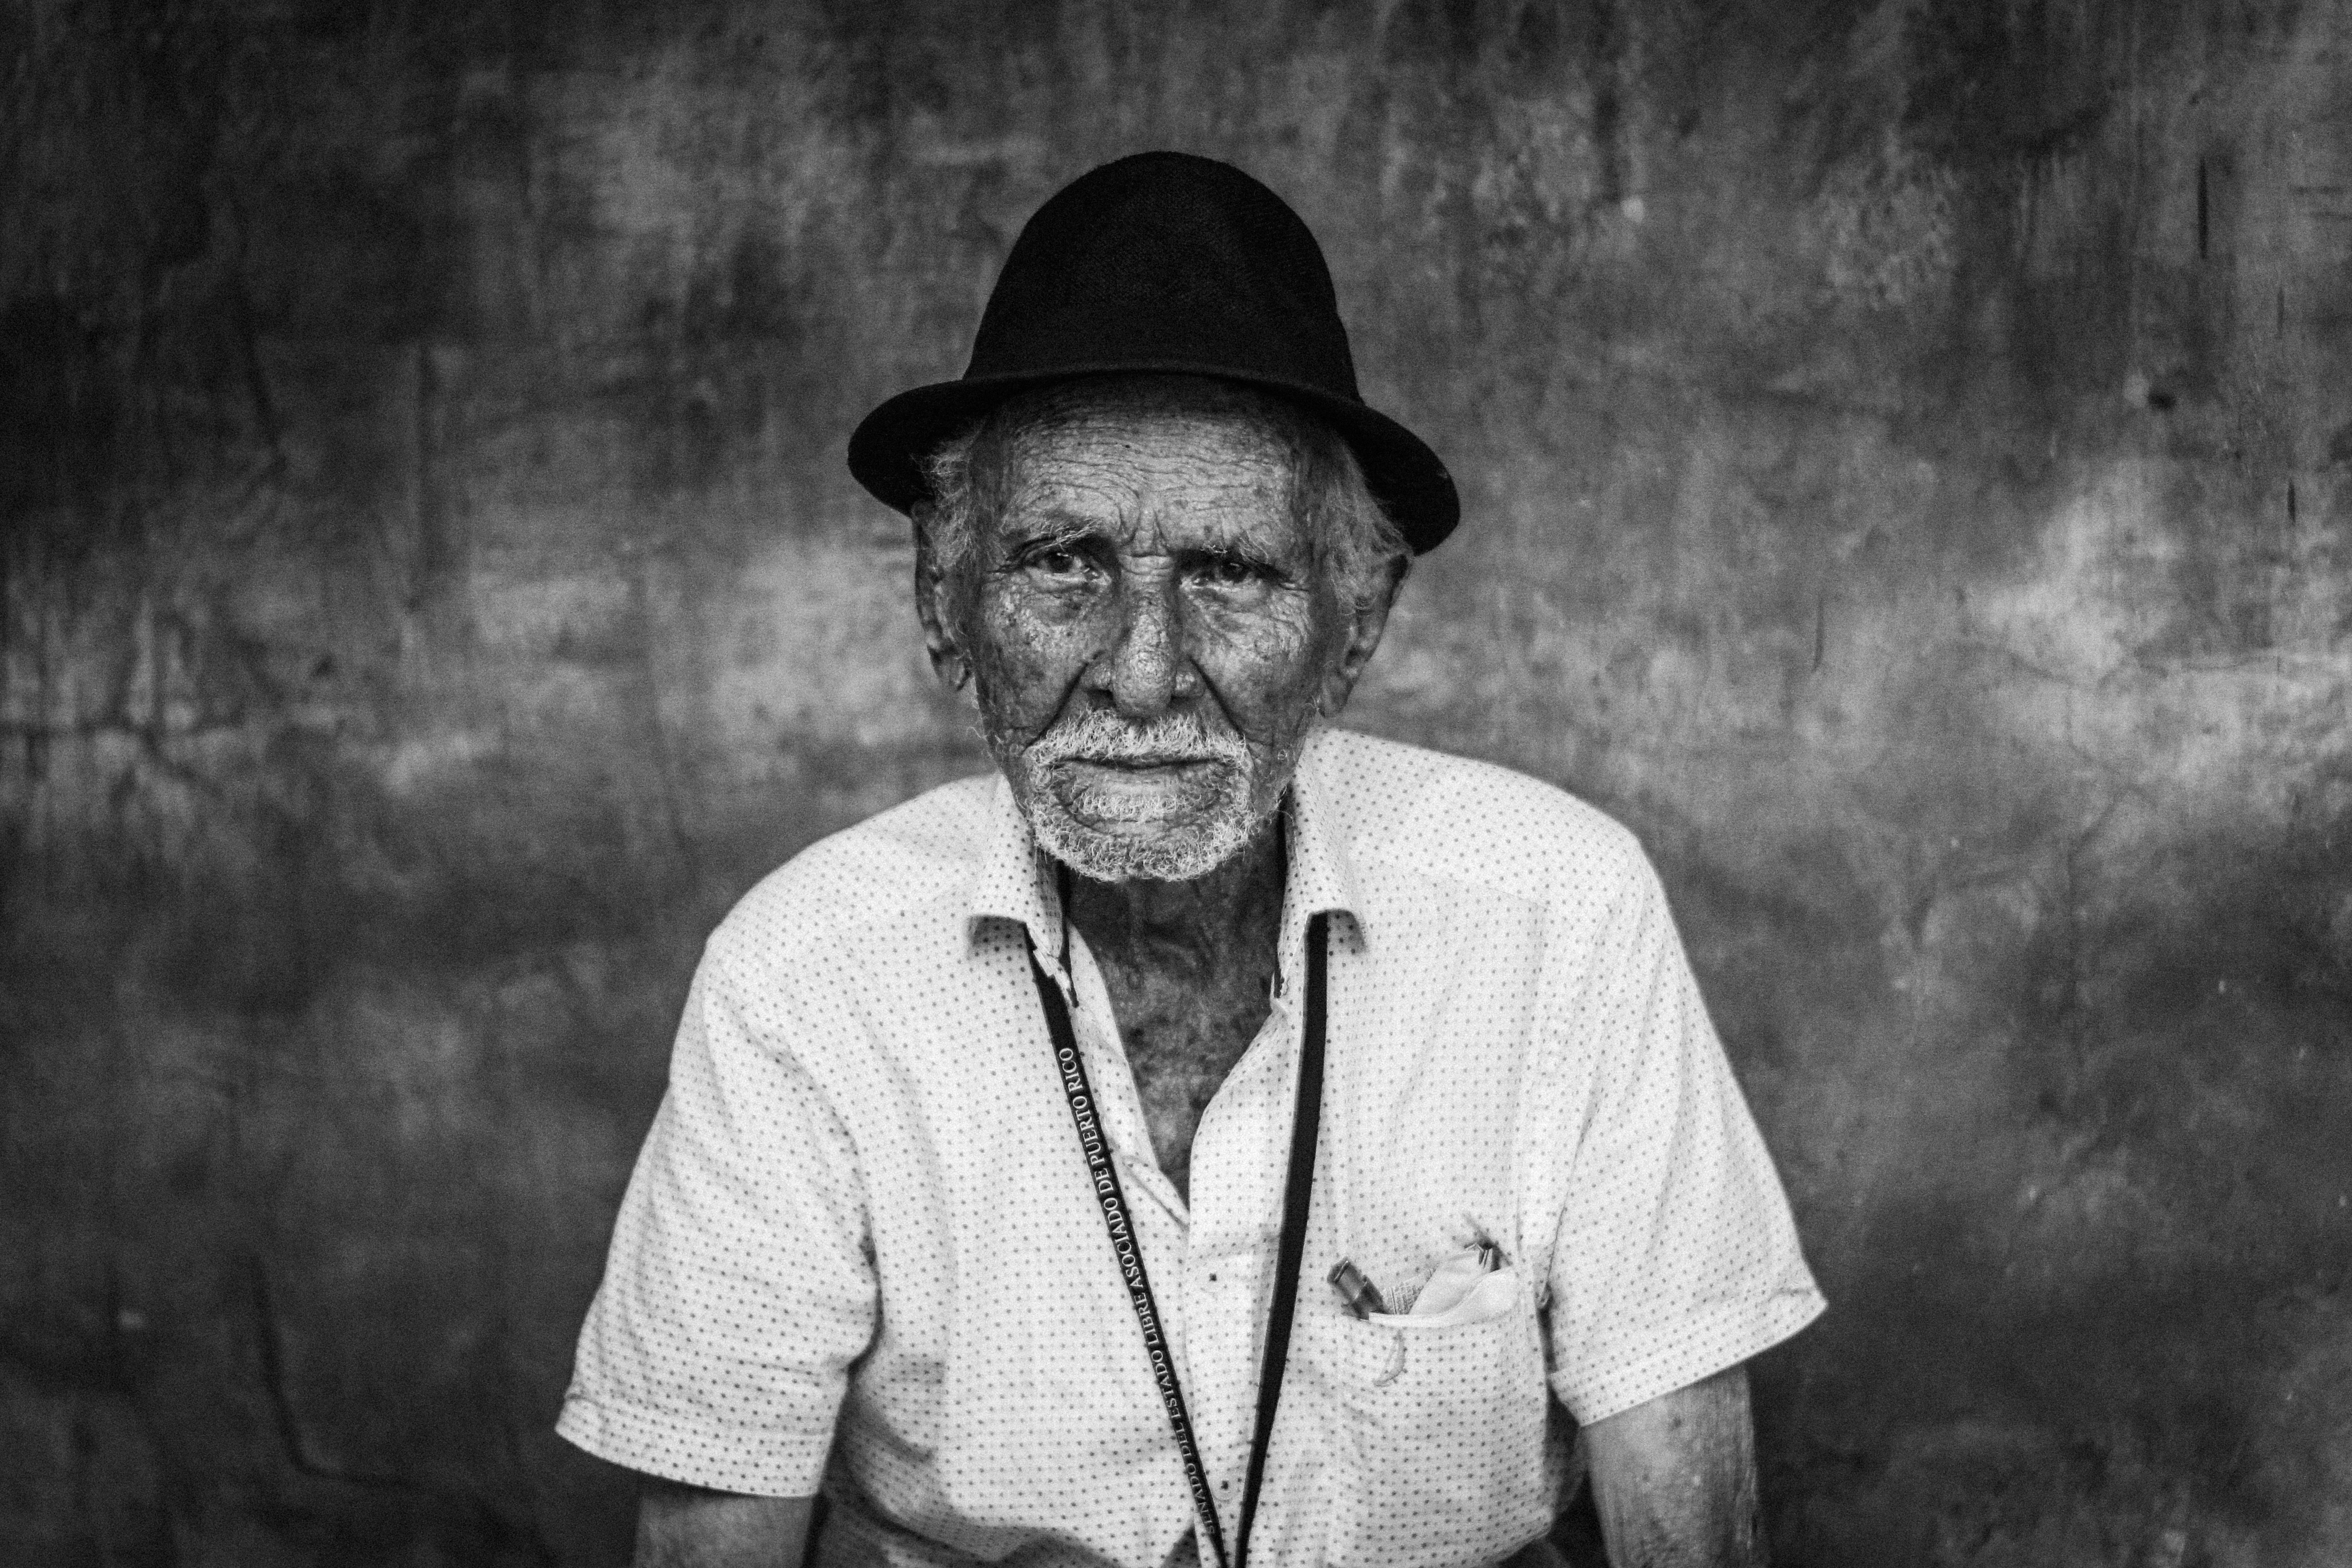
man, person, black and white, white, photography, male, portrait, black, monochrome, photograph, monochrome photography, film noir